Man Yee Building

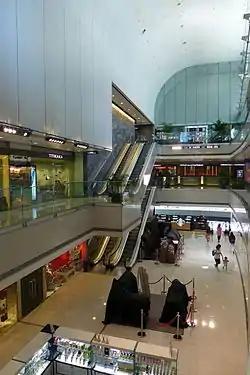
Man Yee Building Atrium

The original Man Yee Building, initially built in 1957, was the first building in Hong Kong with escalators.